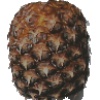
Label: Pineapple 1